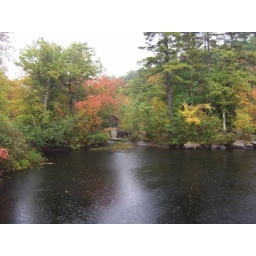
Looking out over a river in NH from a covered bridge